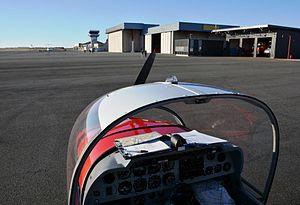
L’aéroport Rodez-Aveyron est un aéroport français situé sur la commune de Salles-la-Source, à 12 km au nord-ouest de Rodez, dans le département de l'Aveyron et en Occitanie.